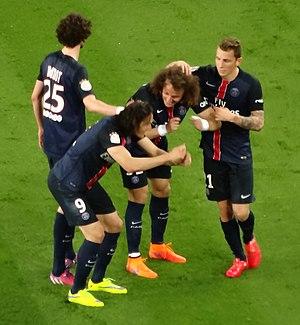
Edinson Roberto Paulo Cavani Gómez, plus connu sous le nom d'Edinson Cavani, né à Salto le 14 février 1987, est un footballeur international uruguayen qui évolue au poste d'attaquant.
David Luiz, de son nom complet David Luiz Moreira Marinho, né le 22 avril 1987 à Diadema, dans l'État de São Paulo, au Brésil, est un footballeur international brésilien évoluant à Arsenal.